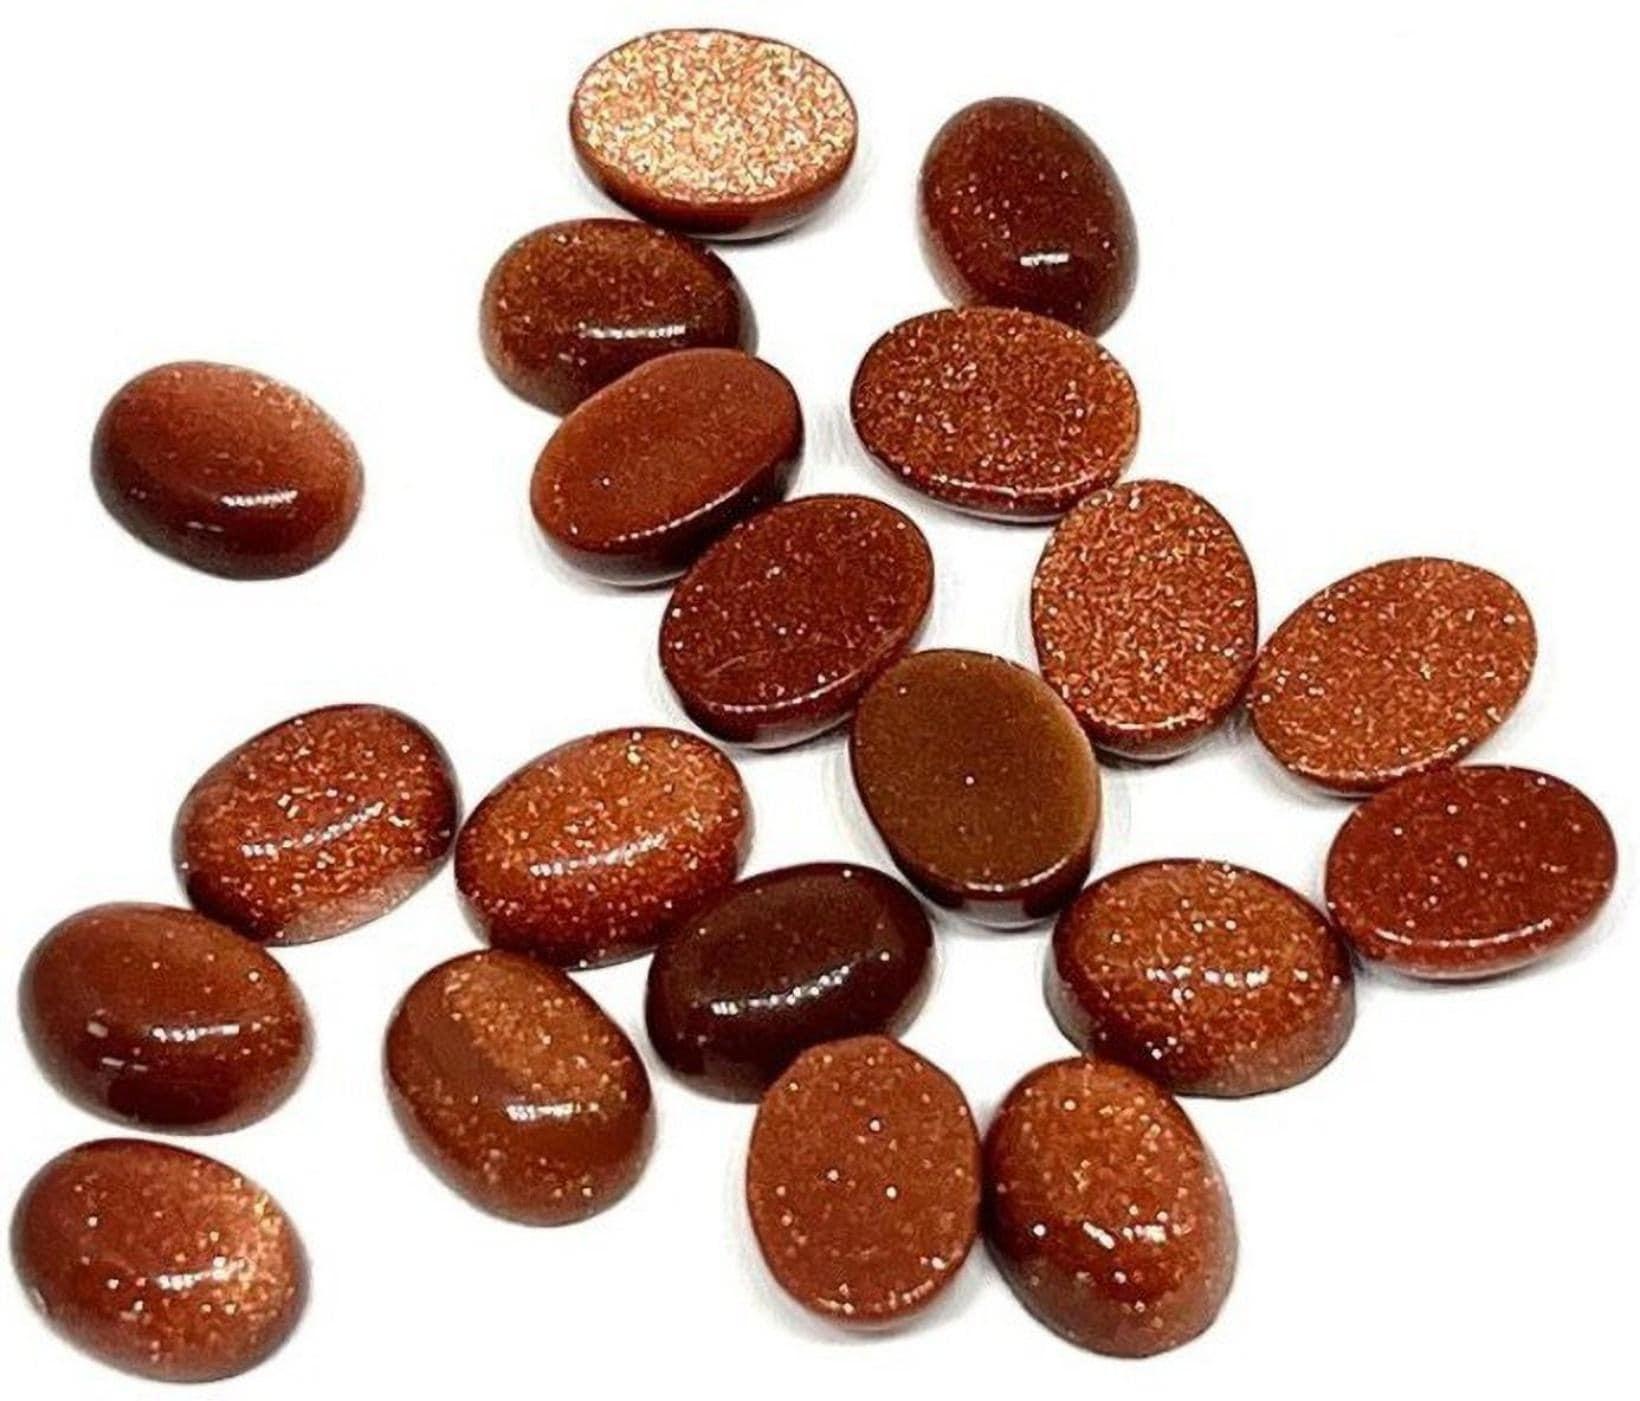
Chopra Gems Brass Sunstone Loose Gemstone Brown (Men and Women)
Type: Necklaces & Pendants
Brand: Chopra Gems & Jewellery
Price: Rs. 499
Chopra Gems
Features: Sunstone loose gemstone,Collection contemporary,Occasion everyday, workwear
Included: 1 Sunstone Loose Gemstone